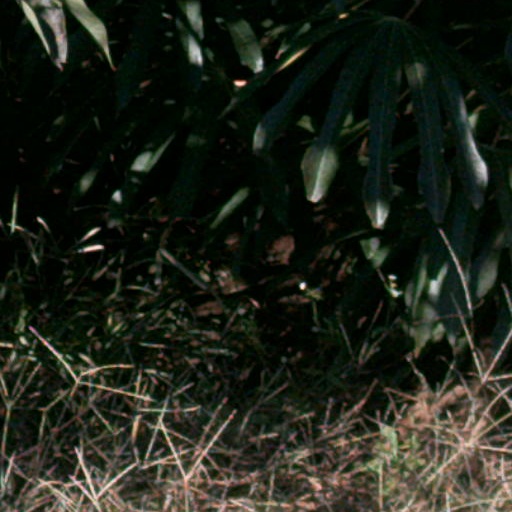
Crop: cassava